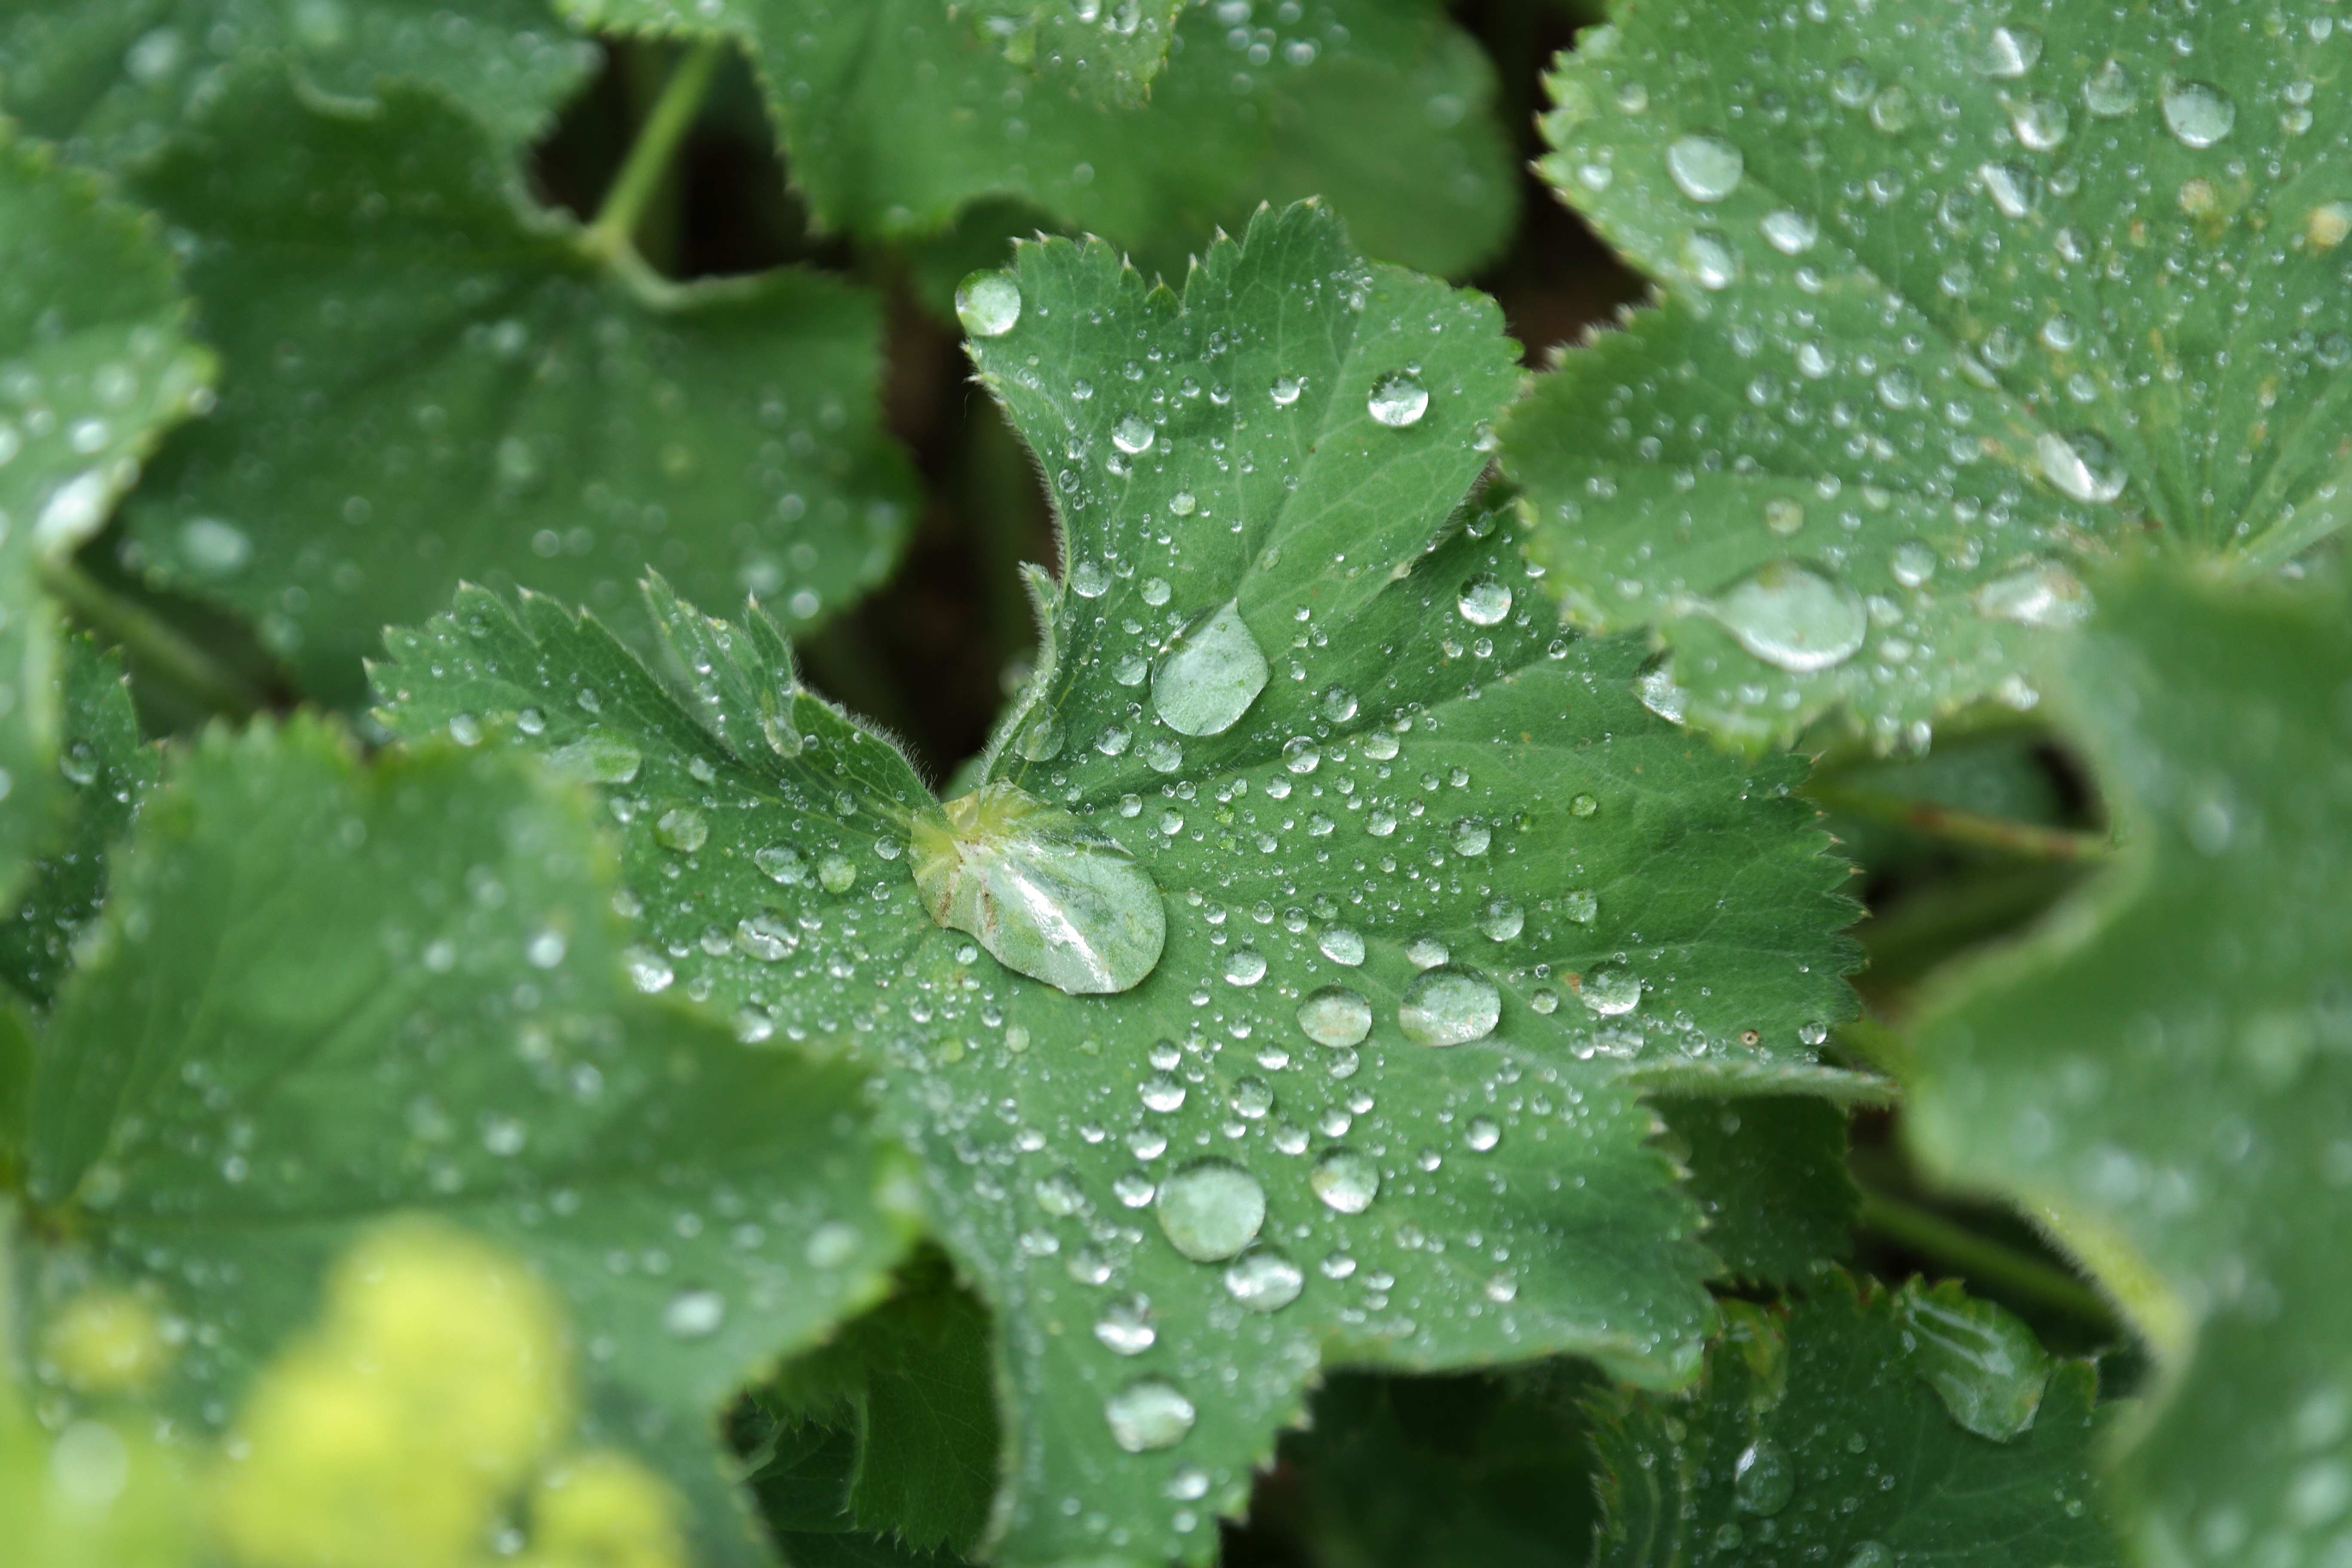
water, nature, drop, dew, plant, leaf, flower, raindrop, frost, green, macro, moisture, macro photography, flowering plant, annual plant, land plant